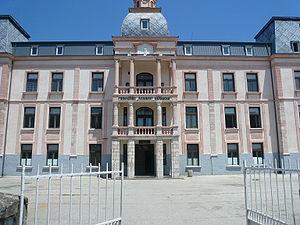
Ohrid est une municipalité et une ville du sud-ouest de la Macédoine du Nord, située sur le lac du même nom. La municipalité comptait 55 749 habitants en 2002 et couvre 389,93 km². La ville en elle-même comptait 42 033 habitants, le reste de la population étant réparti dans les villages alentour. Grâce à ses richesses tant naturelles qu'historiques et artistiques, Ohrid est la capitale touristique du pays. Ses plages sur le lac ainsi que son port de plaisance en font aussi la principale station balnéaire macédonienne. Ohrid possède par ailleurs le deuxième aéroport international du pays, l'aéroport Saint-Paul l'Apôtre.